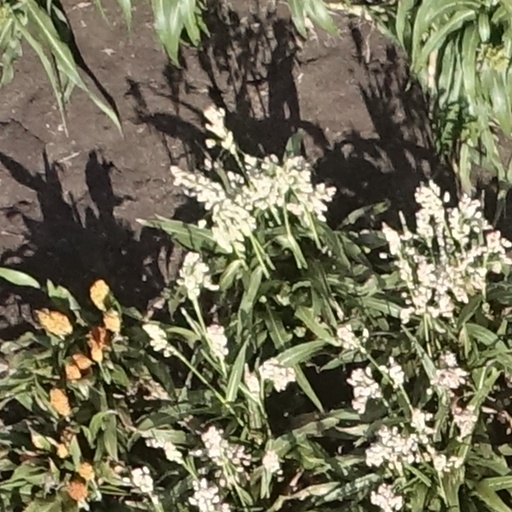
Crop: sorghum